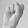
ASL letter: S